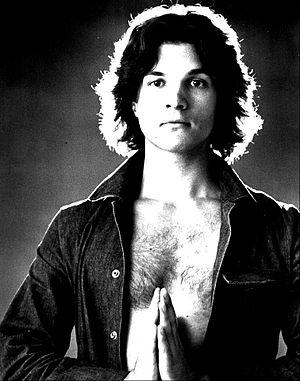
Alan Titus, né à New York le 28 octobre 1945, est un baryton américain qui a fait une carrière internationale.
13 janvier : La Symphonie nᵒ 5 en si bémol majeur de Serge Prokofiev, créée à Moscou par l'Orchestre symphonique de la fédération de Russie dirigé par le compositeur.